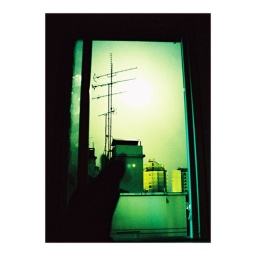
Yes, that's moonlight! a long exposure in a outdated film, cross processed... and a cat :P